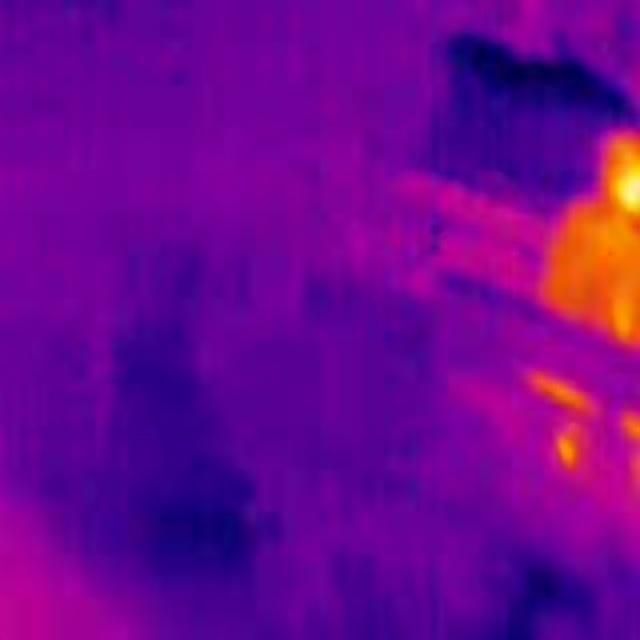
Detected objects:
label: person